Augusto Bracca

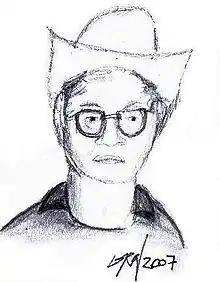
Augusto Bracca by Guillermo Ramos Flamerich

Augusto Bracca (23 April 1918 – 25 December 2012) was a Venezuelan folk composer.